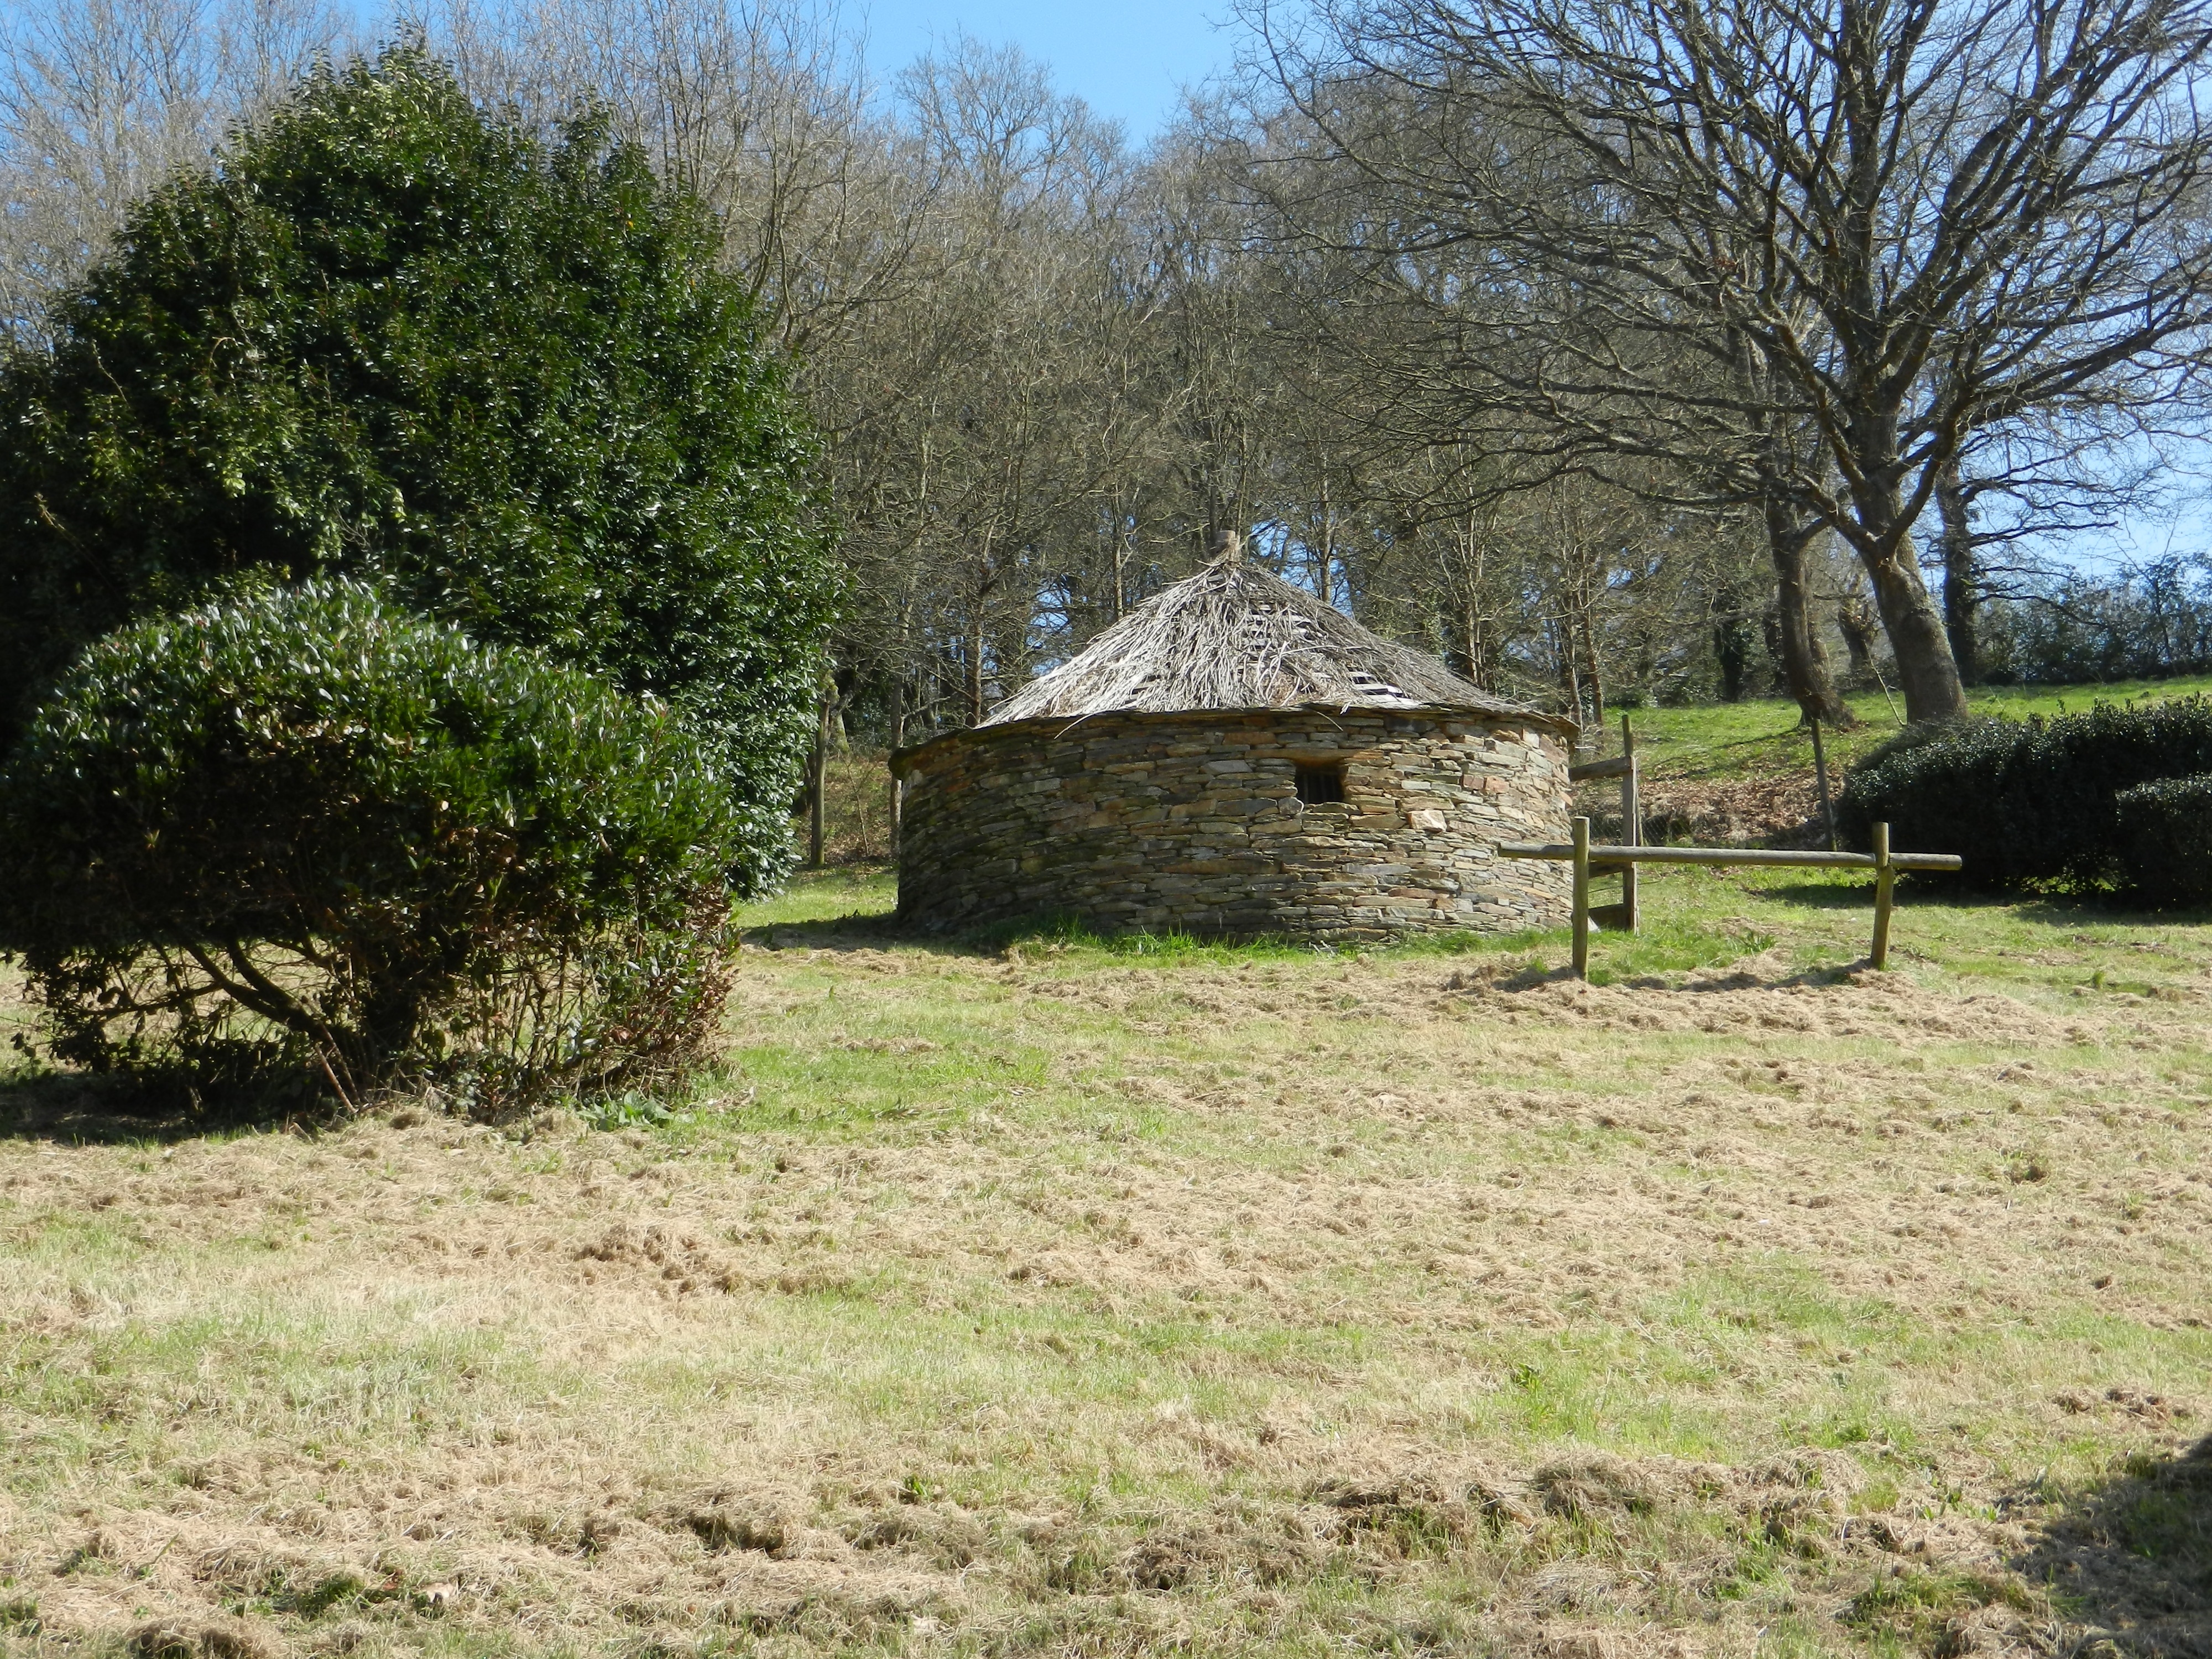
landscape, farm, building, village, cottage, property, garden, refuge, estate, rural area, palloza